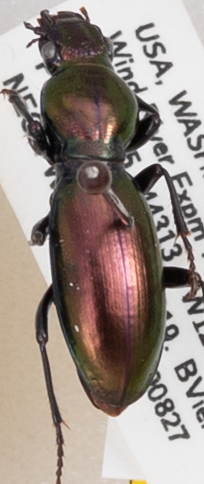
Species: Zacotus matthewsii
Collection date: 2019-08-27
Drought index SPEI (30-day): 0.3
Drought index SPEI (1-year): -1.45
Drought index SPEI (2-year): -1.69